Hemiptera

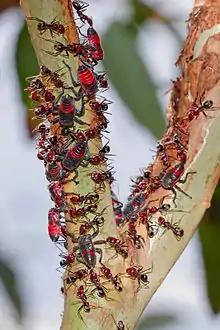
Leafhoppers protected by meat ants

Phloem sap, which has a higher concentration of sugars and nitrogen, is under positive pressure unlike the more dilute xylem sap. Most of the Sternorrhyncha and a number of Auchenorrhynchan groups feed on phloem. Phloem feeding is common in the Fulgoromorpha, most Cicadellidae and in the Heteroptera.